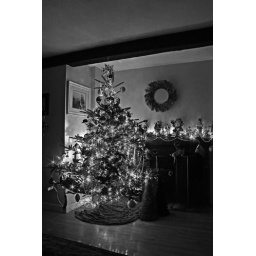
Our tree in black and white.